Riga Stradiņš University

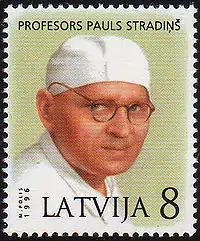
1996 Latvian postage stamp commemorating the 100th anniversary of Professor Pauls Stradiņš

RSU alumni include many prominent doctors and members in the society, including many former and present politicians, e.g.: